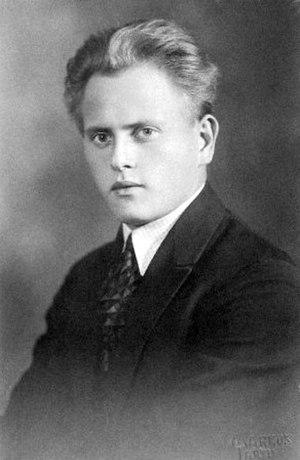
August Jakobson, né le 2 septembre 1904 à Pärnu et mort le 23 mai 1963 à Tallinn, est un écrivain et homme politique estonien.